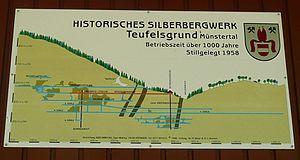
Panneau explicatif de la mine d'argent dite Teufelsgrund, Münstertal, Forêt noire, Bade.